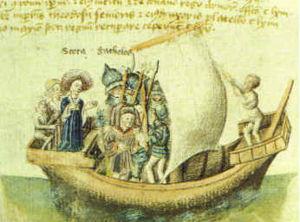
Scota est le nom donné dans la mythologie celtique irlandaise et écossaise à la fille légendaire d'un pharaon d'Égypte qui serait à l'origine de la lignée des Gaels en Irlande et en Écosse avec les invasions par les Scots d'Argyll et de la Calédonie.
Le Scotichronicon est une chronique du XVᵉ siècle constituée par un récit légendaire de l'historien écossais Walter Bower. Il est en fait la continuation de la première œuvre du prêtre historien Jean de Fordun Chronica Gentis Scotorum débutant avec la fondation de l'Irlande et de l'Écosse par Scota et ses Goídel Glas. Le nom de la reine Scota signifie en irlandais et en gaélique écossais « Floraison ». Scotti est ainsi un synonyme en irlandais, indiquant que les Irlandais et les Scots sont les « gens de la floraison », ou descendants de la reine Scota.